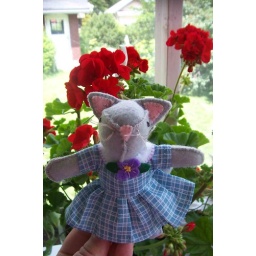
Ashley looking pretty by red flowers